Demetriu Radu

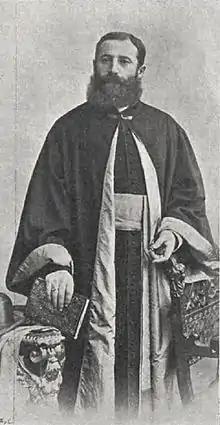
Radu in 1897

On May 9, 1897 Radu was consecrated bishop by Archbishop Victor Mihaly de Apșa of the Holy Trinity Cathedral, Blaj. During the period from 1897 to 1903, Demetriu Radu was Bishop of Lugoj, where he had a special concern for students.